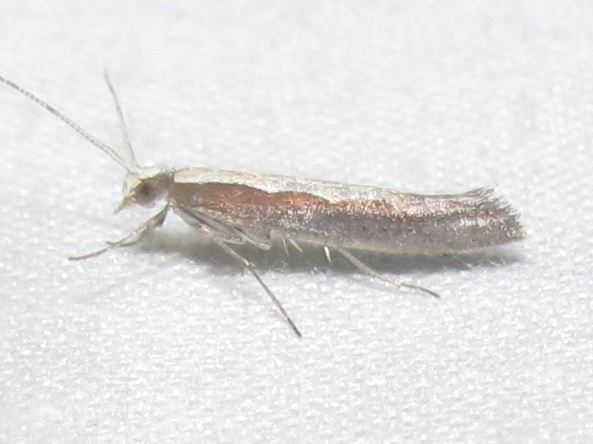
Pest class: diamondback_moth